Campus of Justice (Madrid)

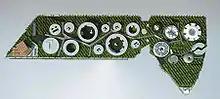
A model plan of the development by one of the architectural firms involved.

The Campus of Justice is an ongoing urban development project in Madrid, Spain, part of the broader Valdebebas development area in the eastern part of the city, adjacent to Madrid-Barajas International Airport. The goal of the project is to group together many local and regional courts in Madrid in one location, with all buildings using a circular architectural motif.